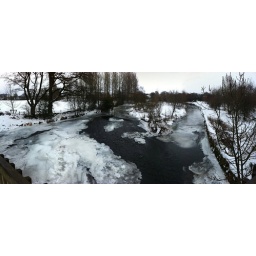
Ice flows in the river behind my parents house start to break up in the thaw